Lock and Dam No. 1

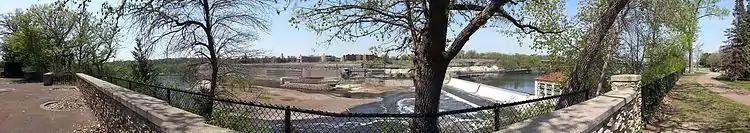
Ford Lock and Dam

When the facility opened, it assured a navigable channel up to the tail end of Saint Anthony Falls upriver in Minneapolis. Additional locks were added there in the 1960s, extending the head of navigation to a dam in Coon Rapids (which has no lock), until the closure of the Upper Saint Anthony Falls lock in 2015.